Magnetic field of Mars

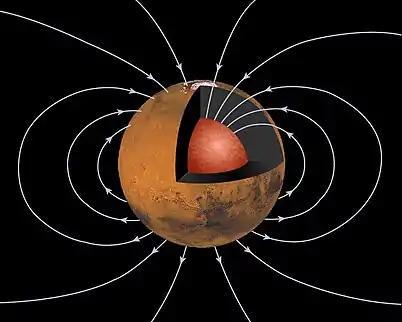
Martian Dynamo. The schematic illustration of the ancient dipolar magnetic field of Mars generated by a core dynamo process.

The magnetic field of Mars is the magnetic field generated from Mars's interior. Today, Mars does not have a global magnetic field. However, Mars did power an early dynamo that produced a strong magnetic field 4 billion years ago, comparable to Earth's present surface field. After the early dynamo ceased, a weak late dynamo was reactivated (or persisted up to) ~3.8 billion years ago. The distribution of Martian crustal magnetism is similar to the Martian dichotomy. Whereas the Martian northern lowlands are largely unmagnetized, the southern hemisphere possesses strong remanent magnetization, showing alternating stripes. Scientific understanding of the evolution of the magnetic field of Mars is based on the combination of satellite measurements and Martian ground-based magnetic data.